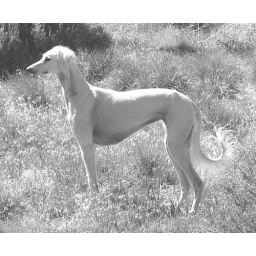
Rocket in black and white